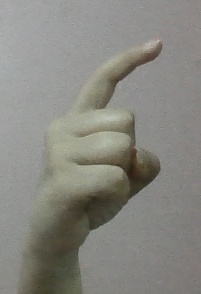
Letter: ra